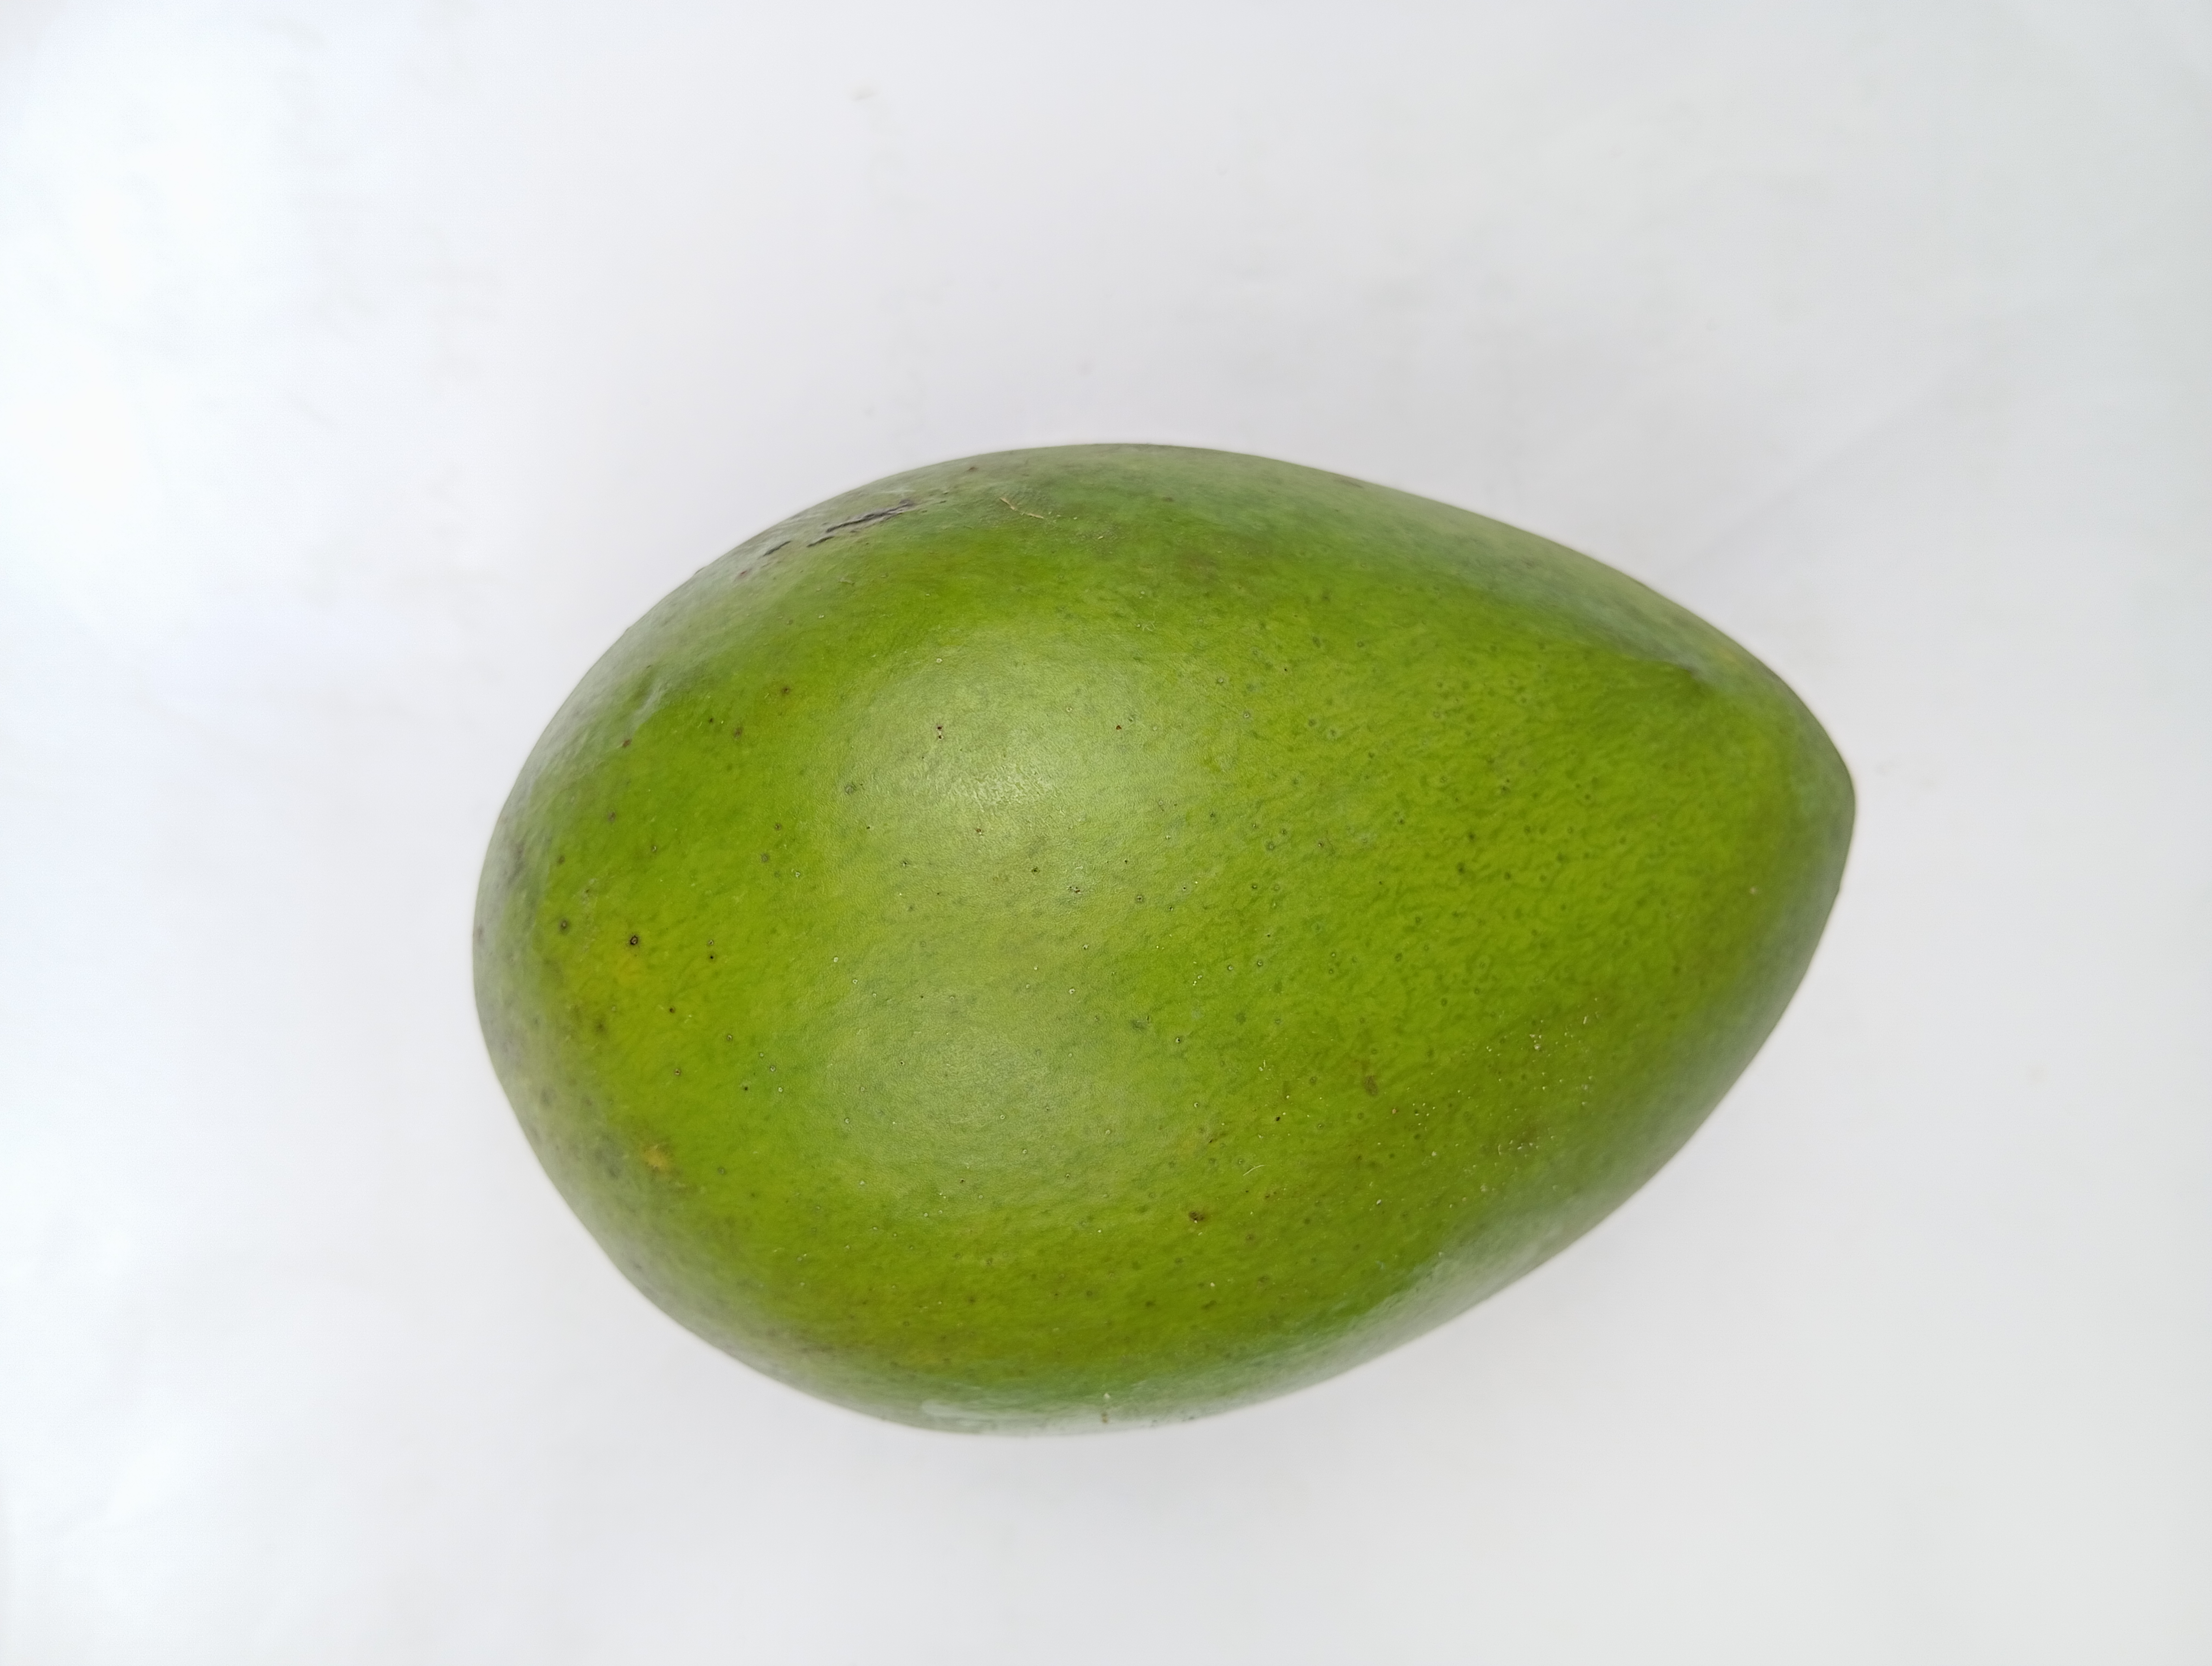
Mango variety: Harivanga